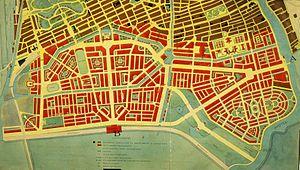
Le Plan Zuid désigne un plan d'urbanisme de la ville d'Amsterdam développé par l'architecte néerlandais Hendrik Petrus Berlage au début du XXᵉ siècle. Comme son nom l'indique, il concernait le développement de l'arrondissement de Amsterdam-Zuid, correspondant à la partie de la ville située sous le Singelgracht, qui regroupe entre autres les quartiers de De Pijp et du Rivierenbuurt.